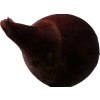
Label: red_onion